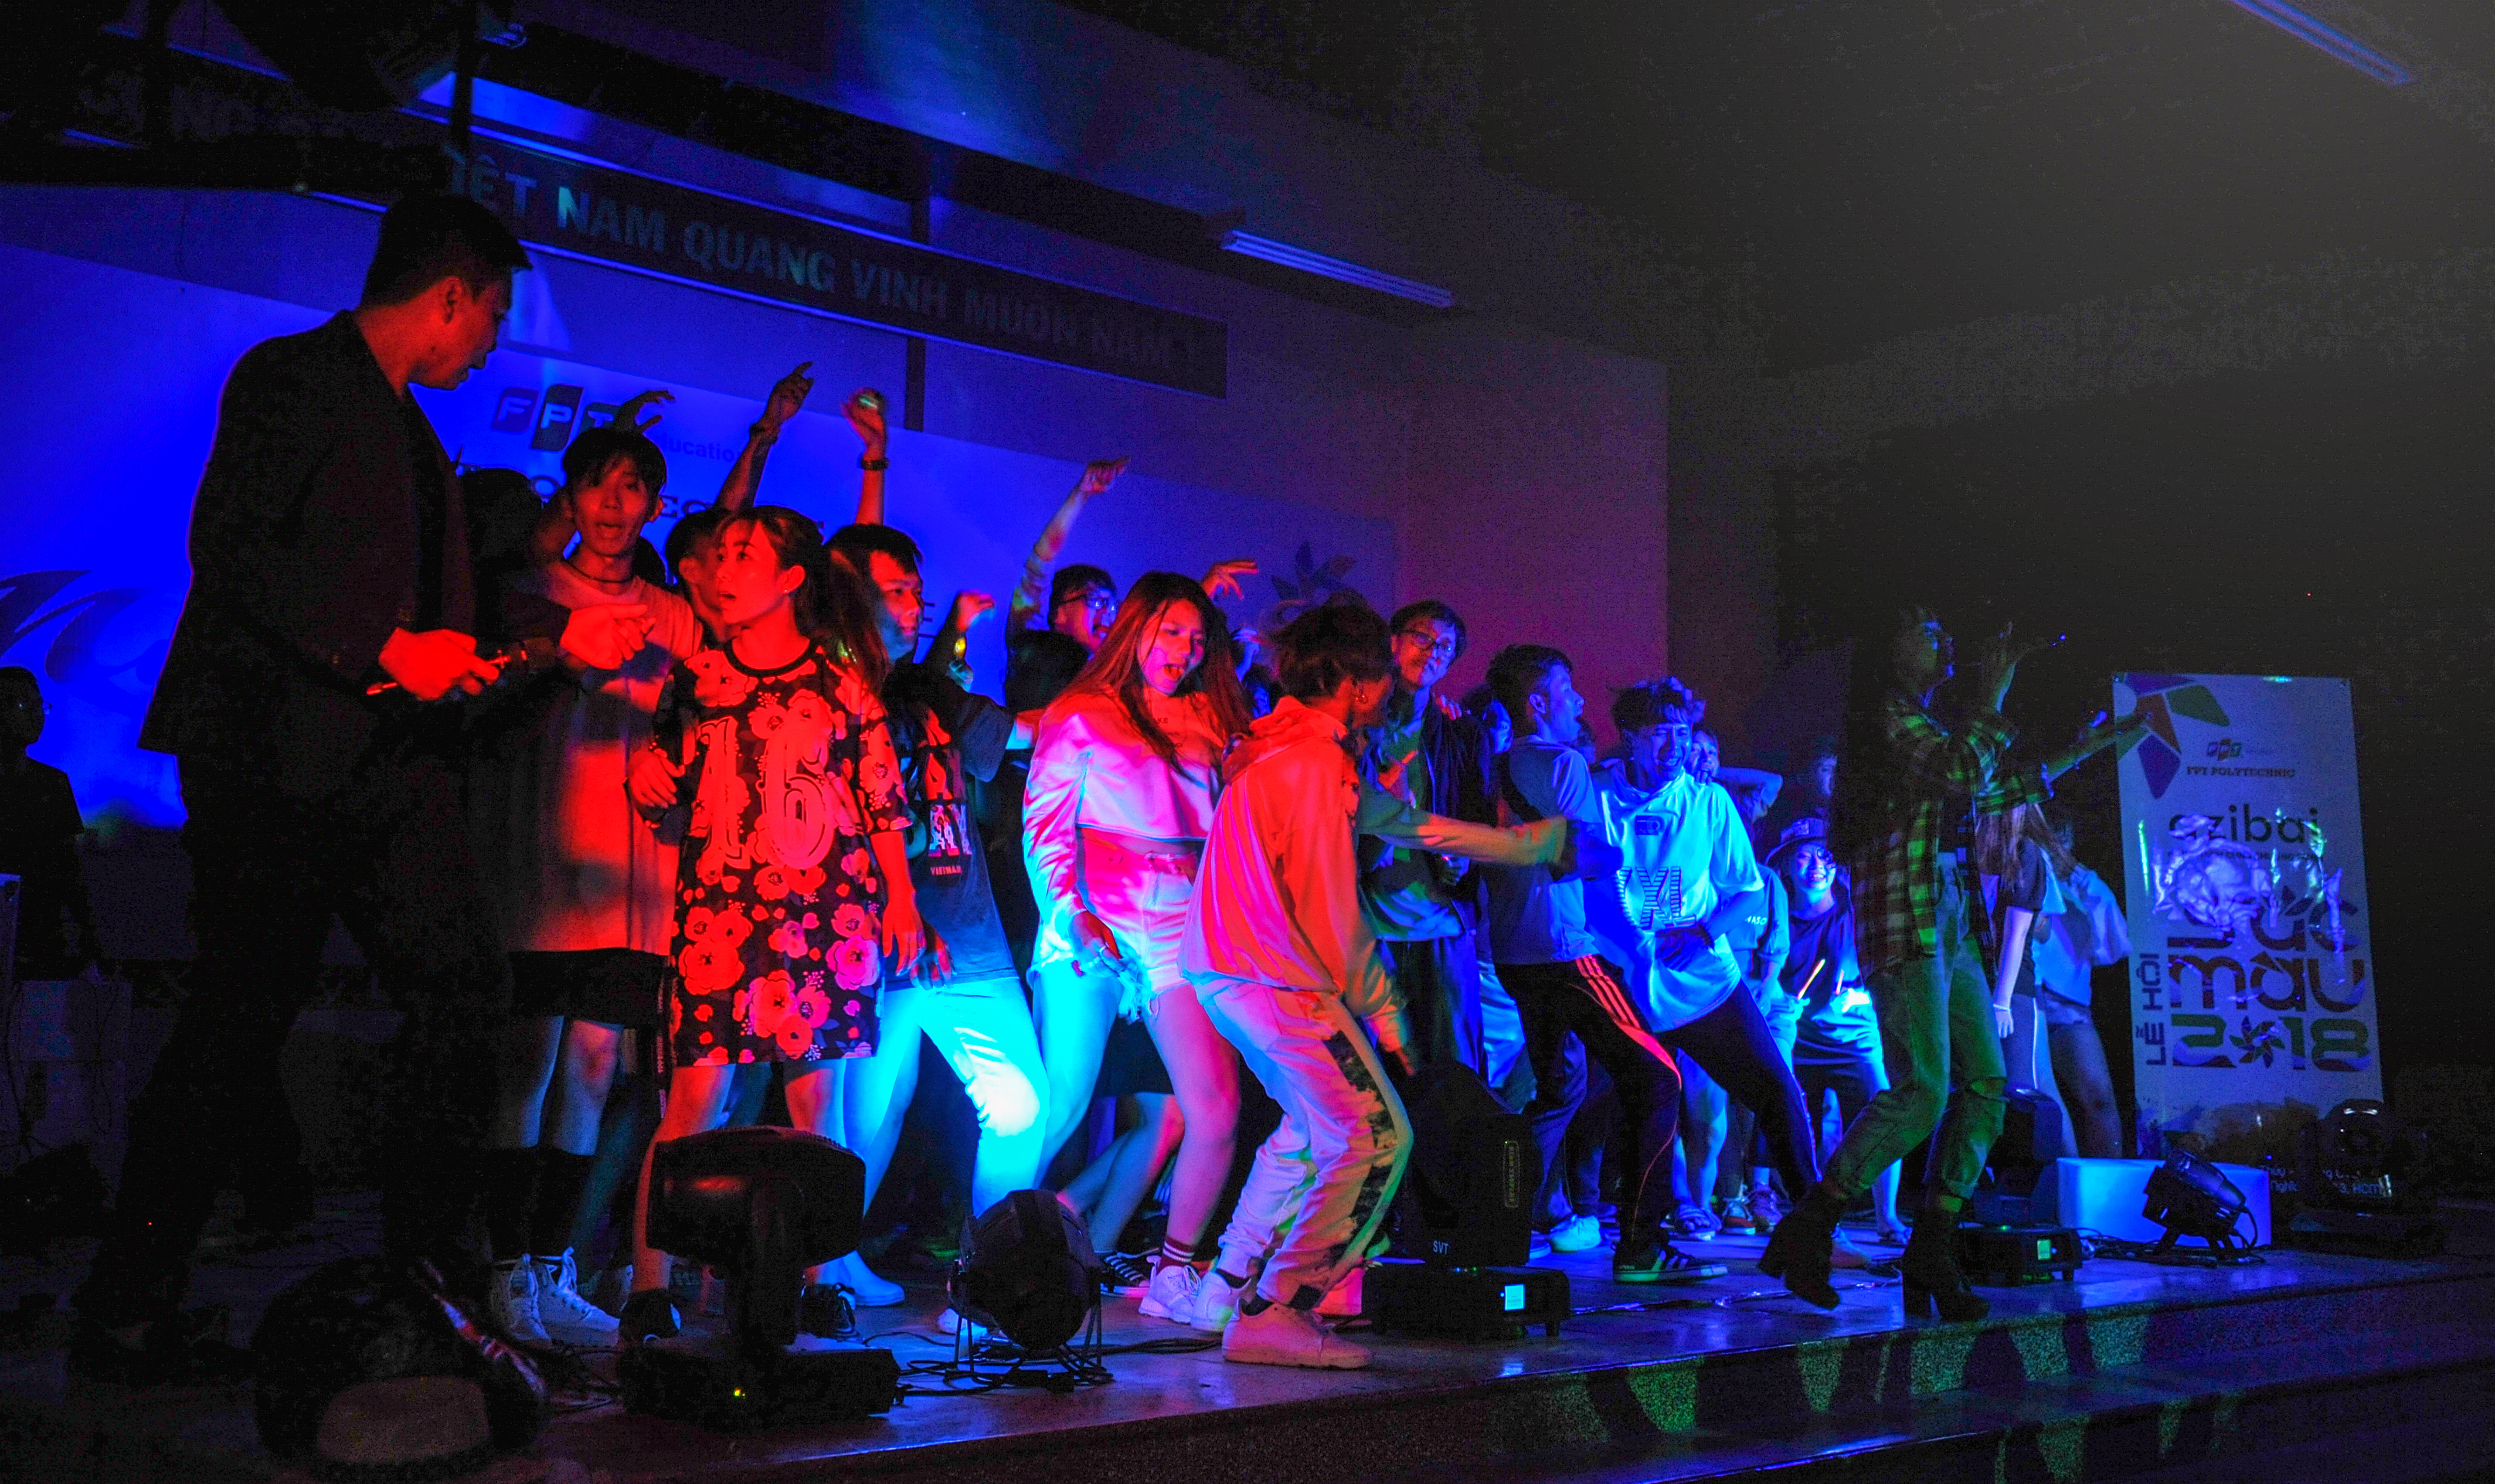
happy, life, entertainment, stage, performance art, event, performance, concert, musical theatre, performing arts, fun, rock concert, music venue, darkness, crowd, disco, club